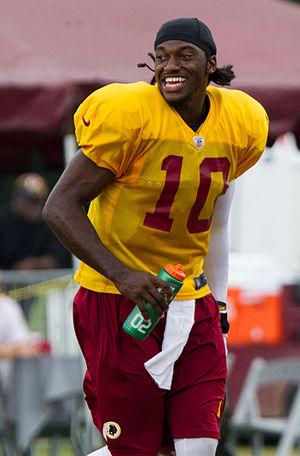
Robert « RG3 » Lee Griffin III, né le 12 février 1990 dans la préfecture d'Okinawa au Japon, est un américain, joueur professionnel de football américain évoluant au poste de quarterback.